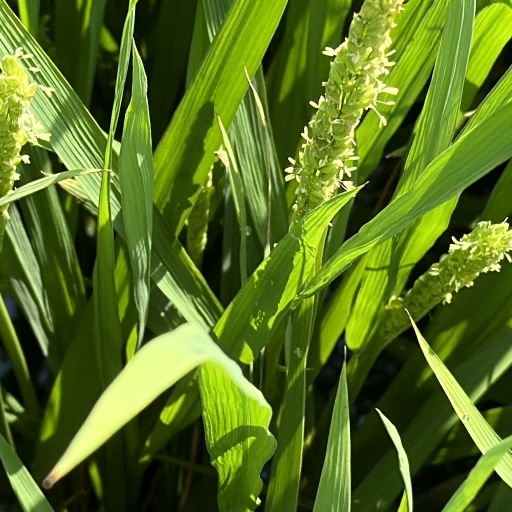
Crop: rice